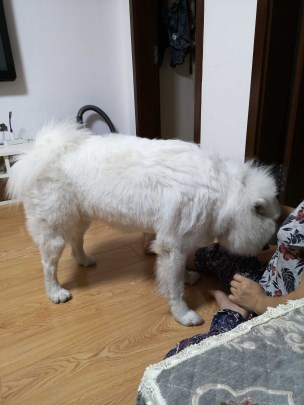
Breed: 2192-n000088-Samoyed